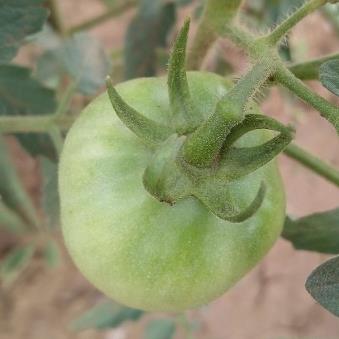
Crop: Tomato
Condition: healthy-fruit